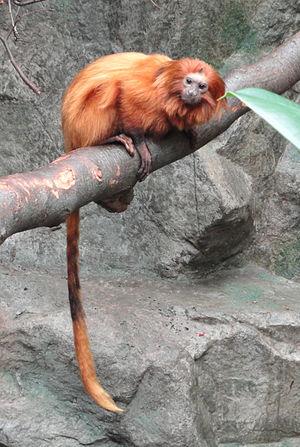
Les tamarins-lions ou singes-lions forment un genre de singes du Nouveau Monde de la famille des Callitrichidae, qui comprend également les ouistitis, les tamarins et le Callimico.